Dutch German Church, Livorno

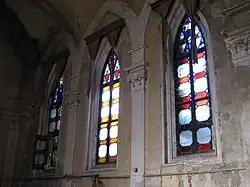
Interior

Flemish and German communities were recorded in Livorno from the origins of the city in the early 17th century when the Dutch German Congregation was established. This association is still active today, although it began its activities again after being reconstituted in 1997.